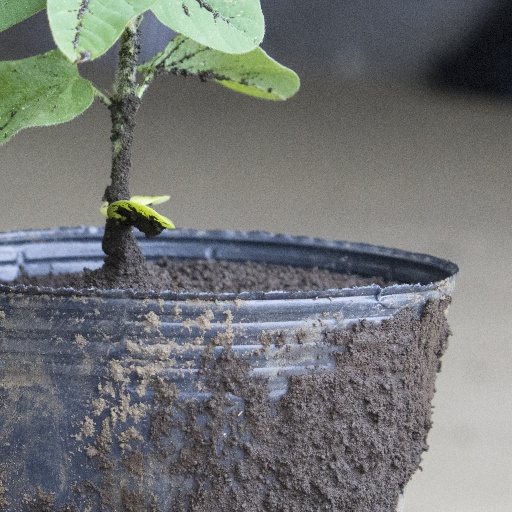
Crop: soybean